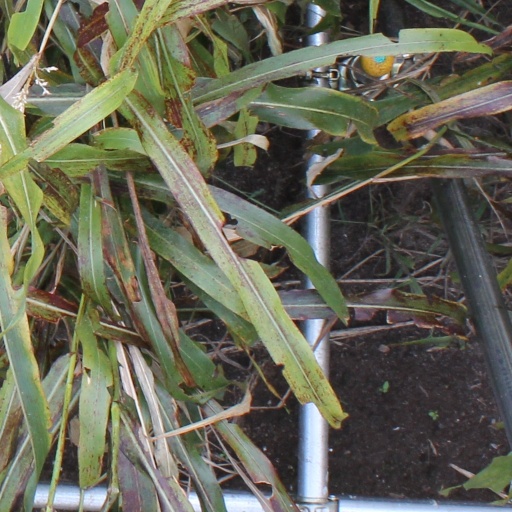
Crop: sorghum